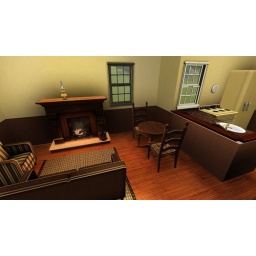
Carpenter Gothic 2 bedroom starter home for the Sims 3 by socalkdl.